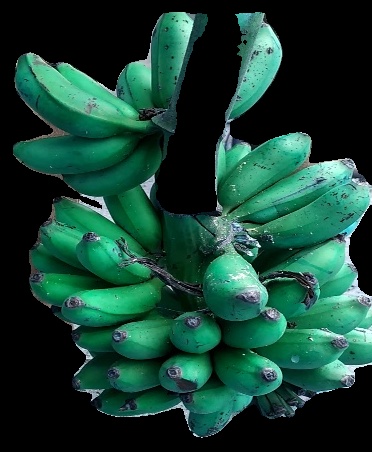
Variety: rasbale
Grade: grade3